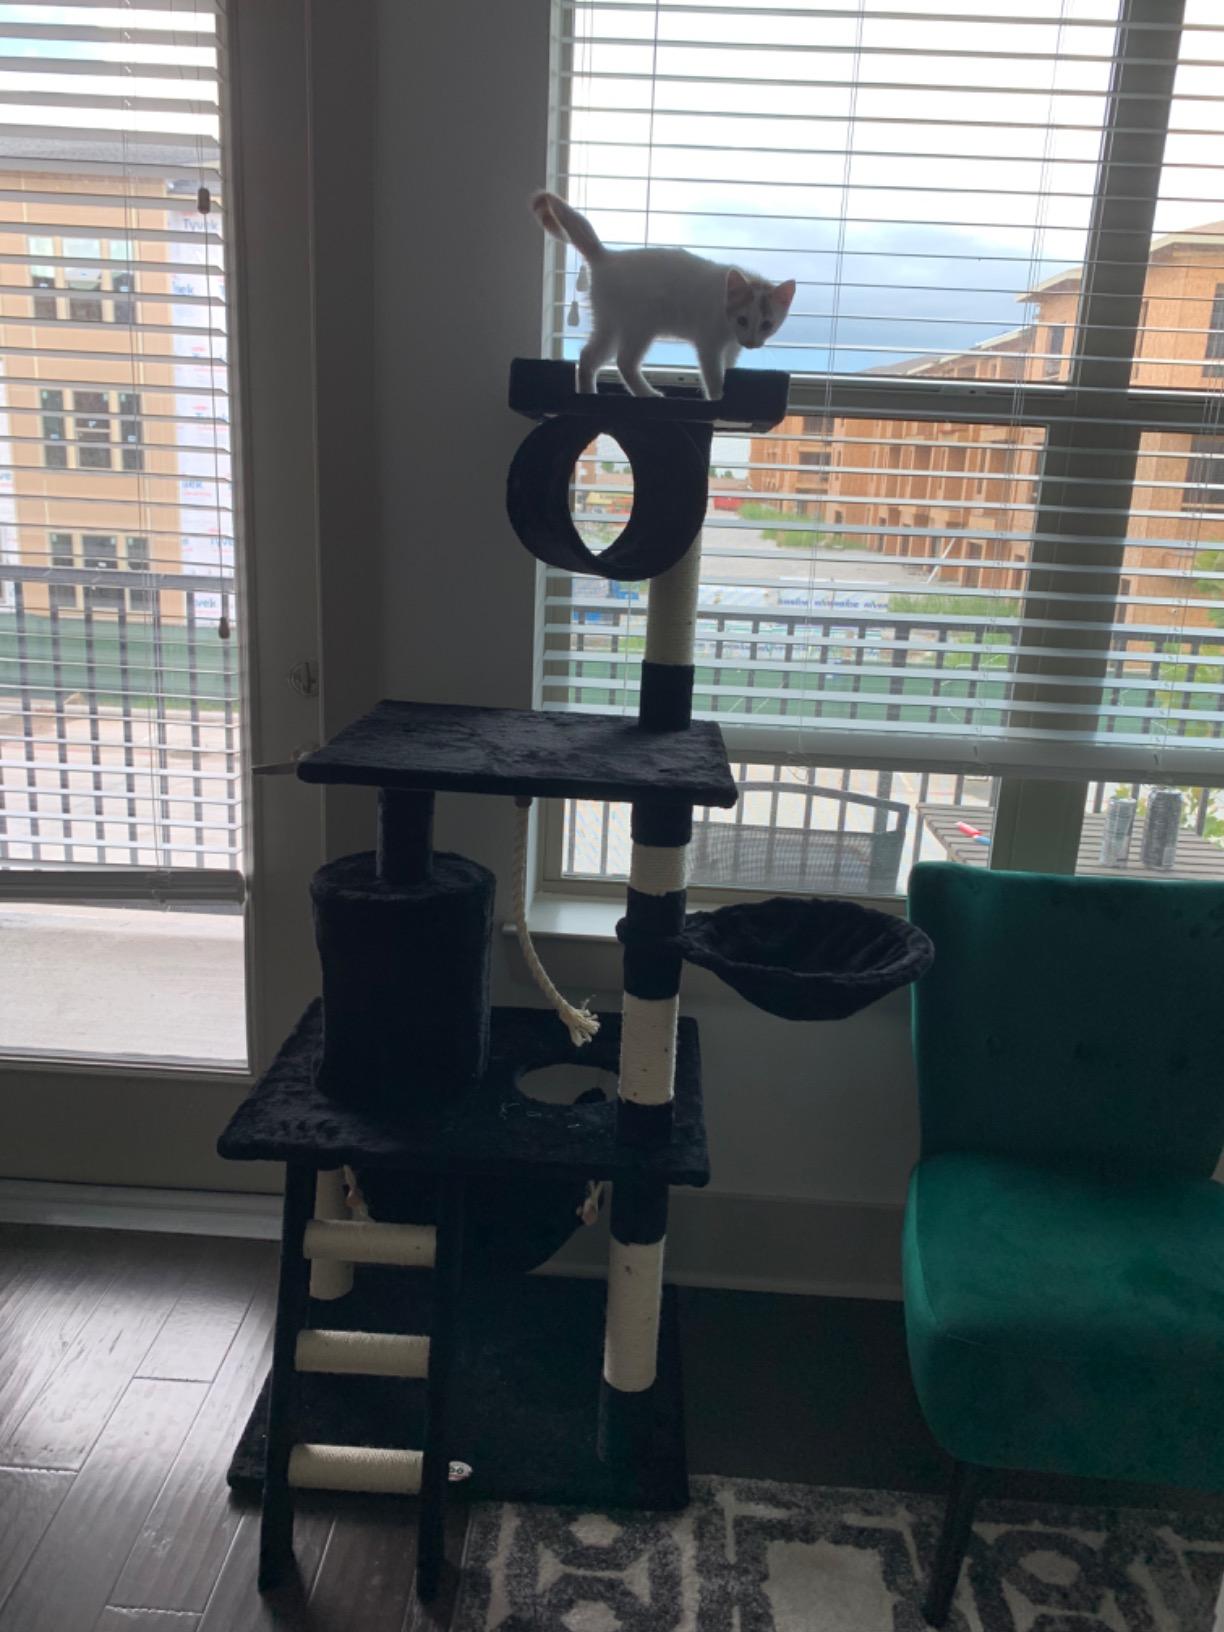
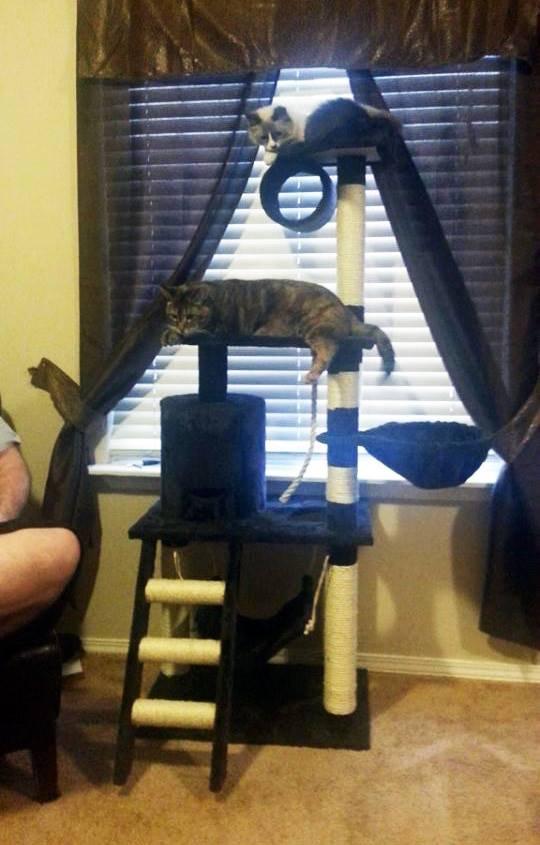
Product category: items_cat tree
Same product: yes